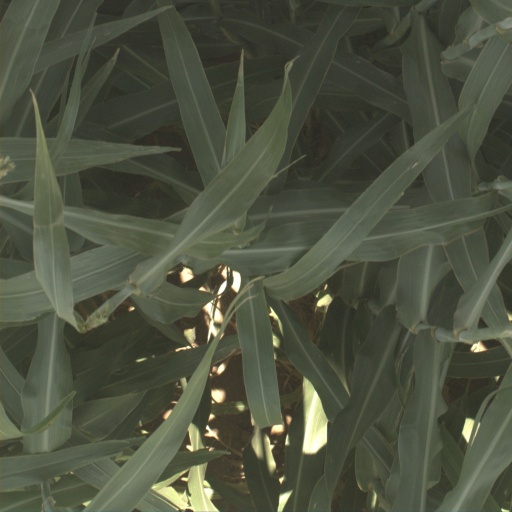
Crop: sorghum